Robert Moses State Park

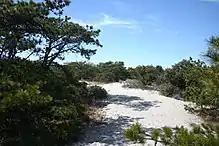
A path through the trees at Robert Moses State Park.

Robert Moses State Park includes of beach, which visitors can use for swimming, surfing, or fishing. Anglers may fish from either the beach or the piers. A day use boat basin that can accommodate up to 40 boats is also available. Guests can also use the four bathhouses on the property. The park also contains four concession stands (one at each field), volleyball courts, first aid stations, picnic areas, and a playground at Field 5.